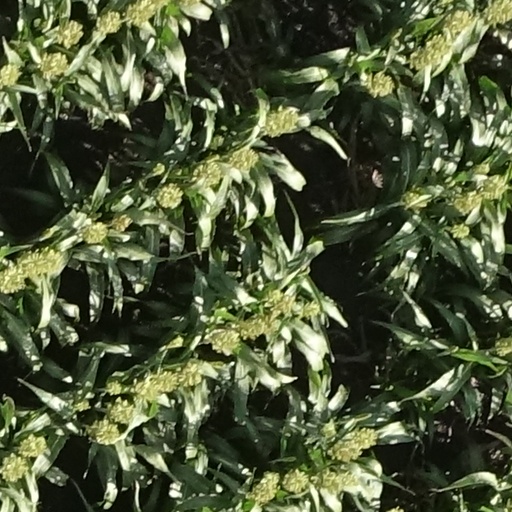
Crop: sorghum